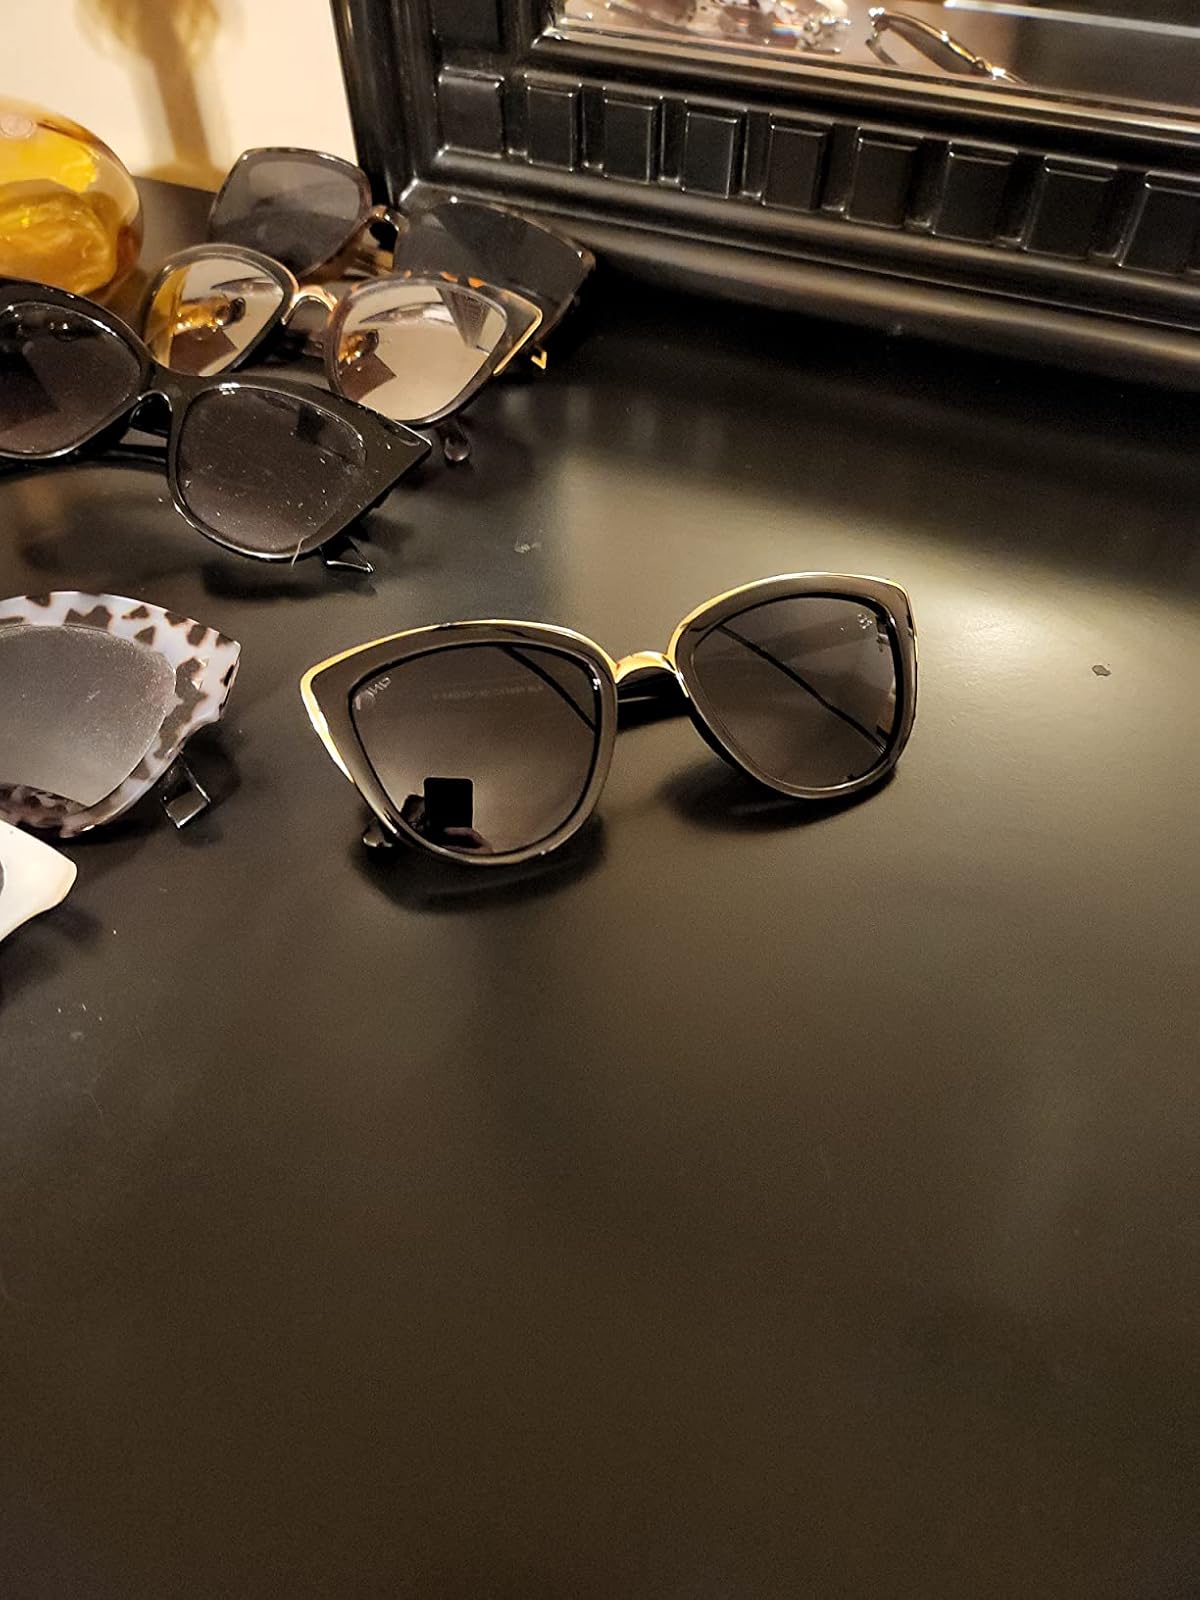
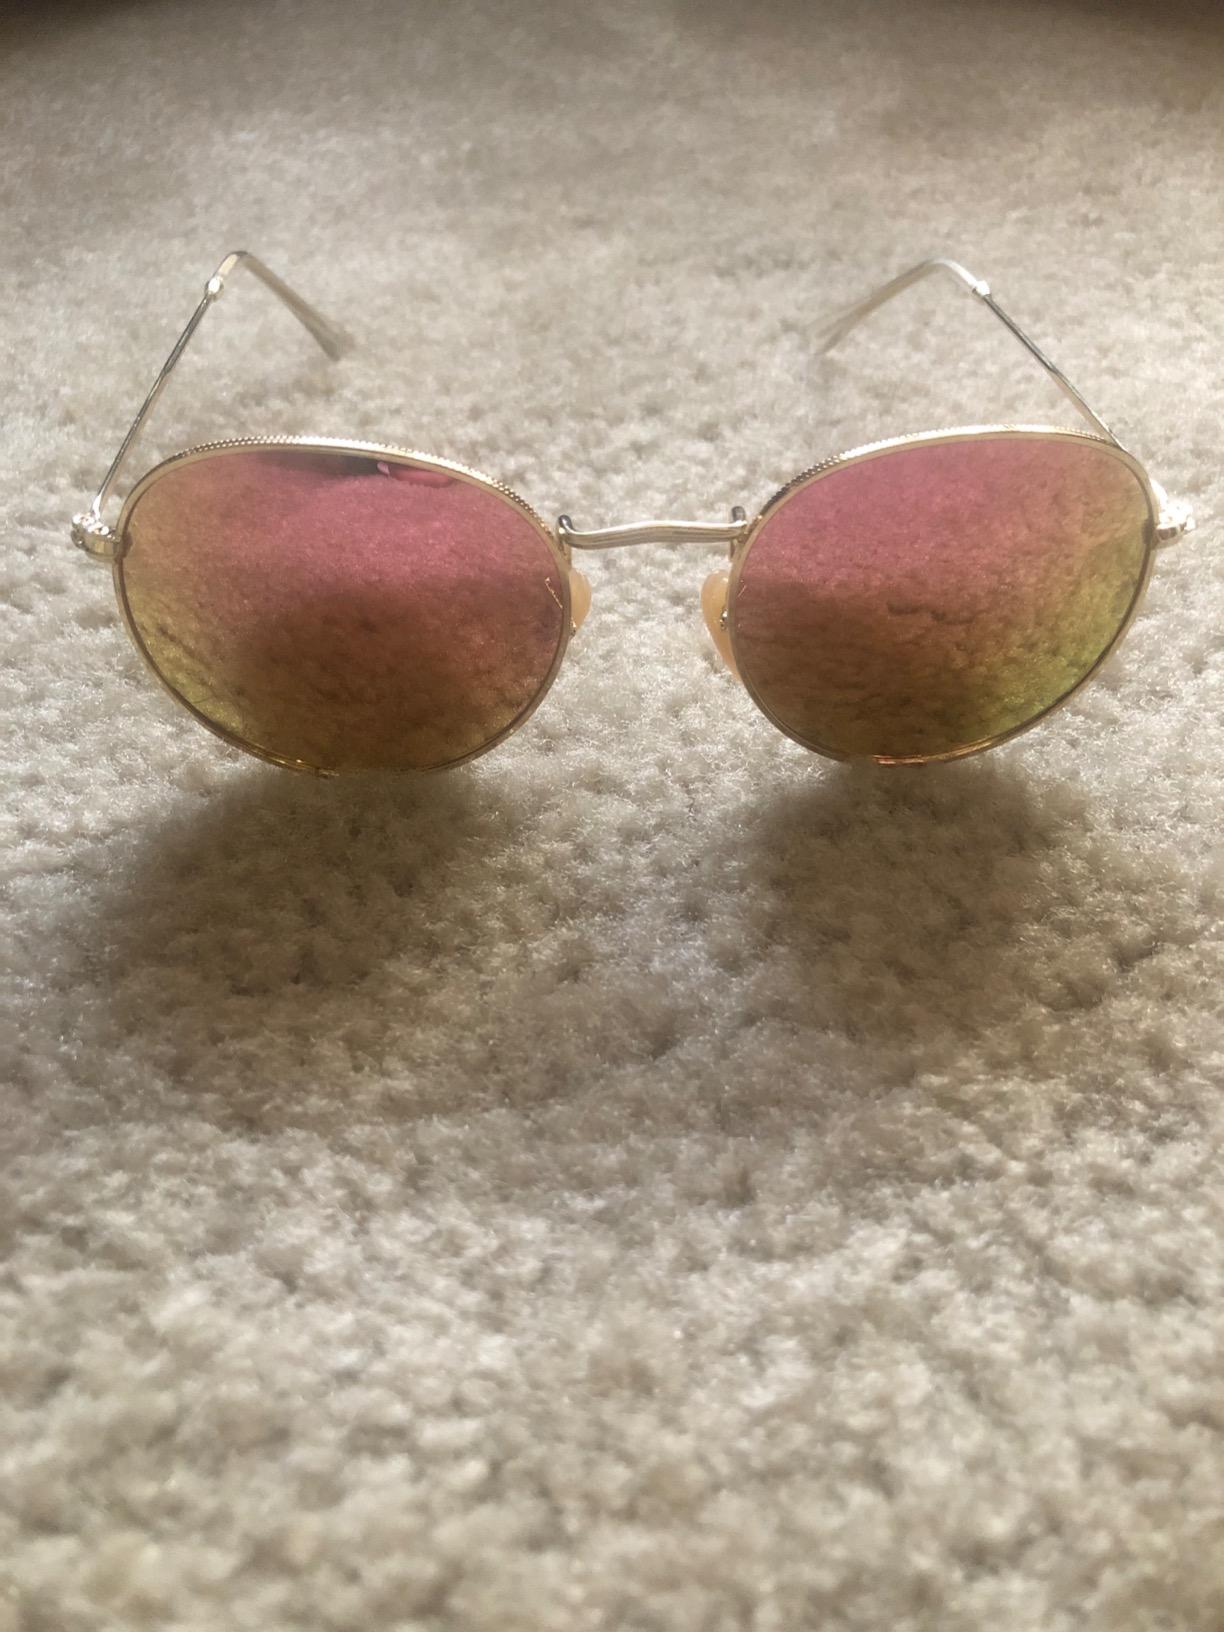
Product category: accessories_sunglasses
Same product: no